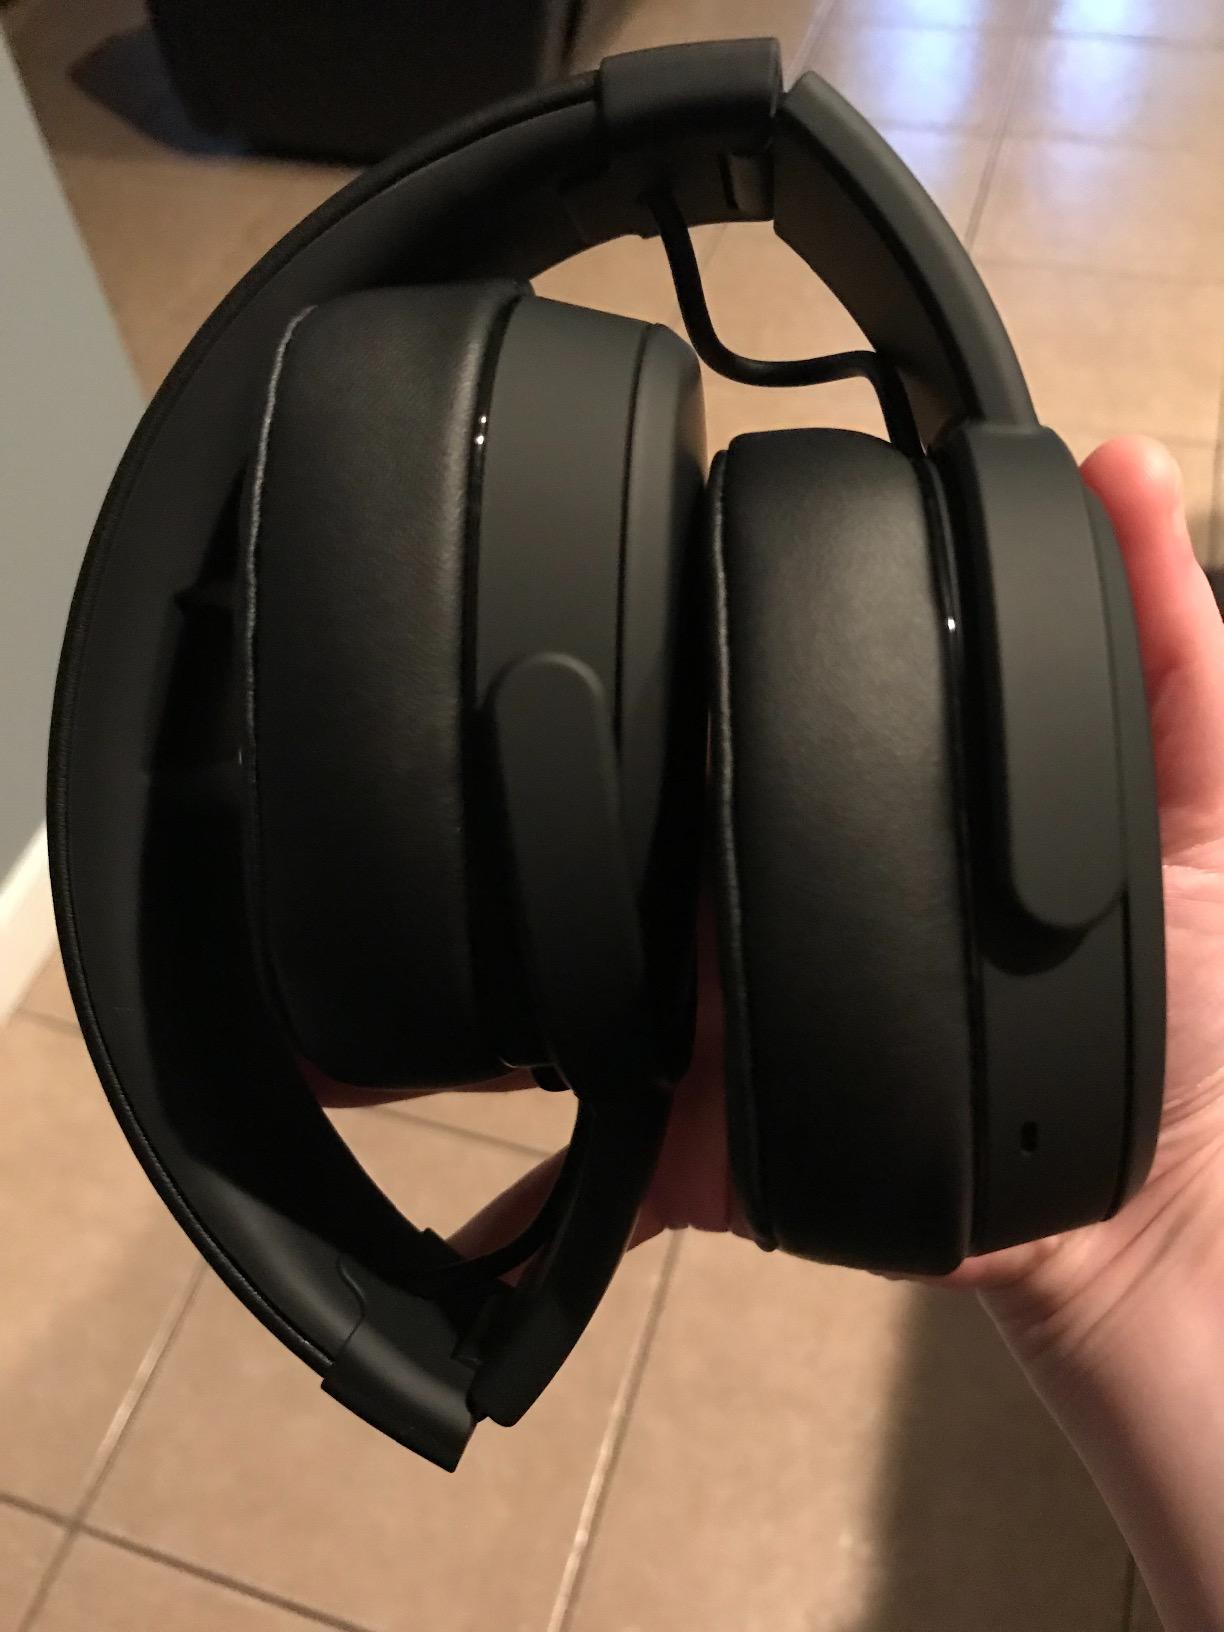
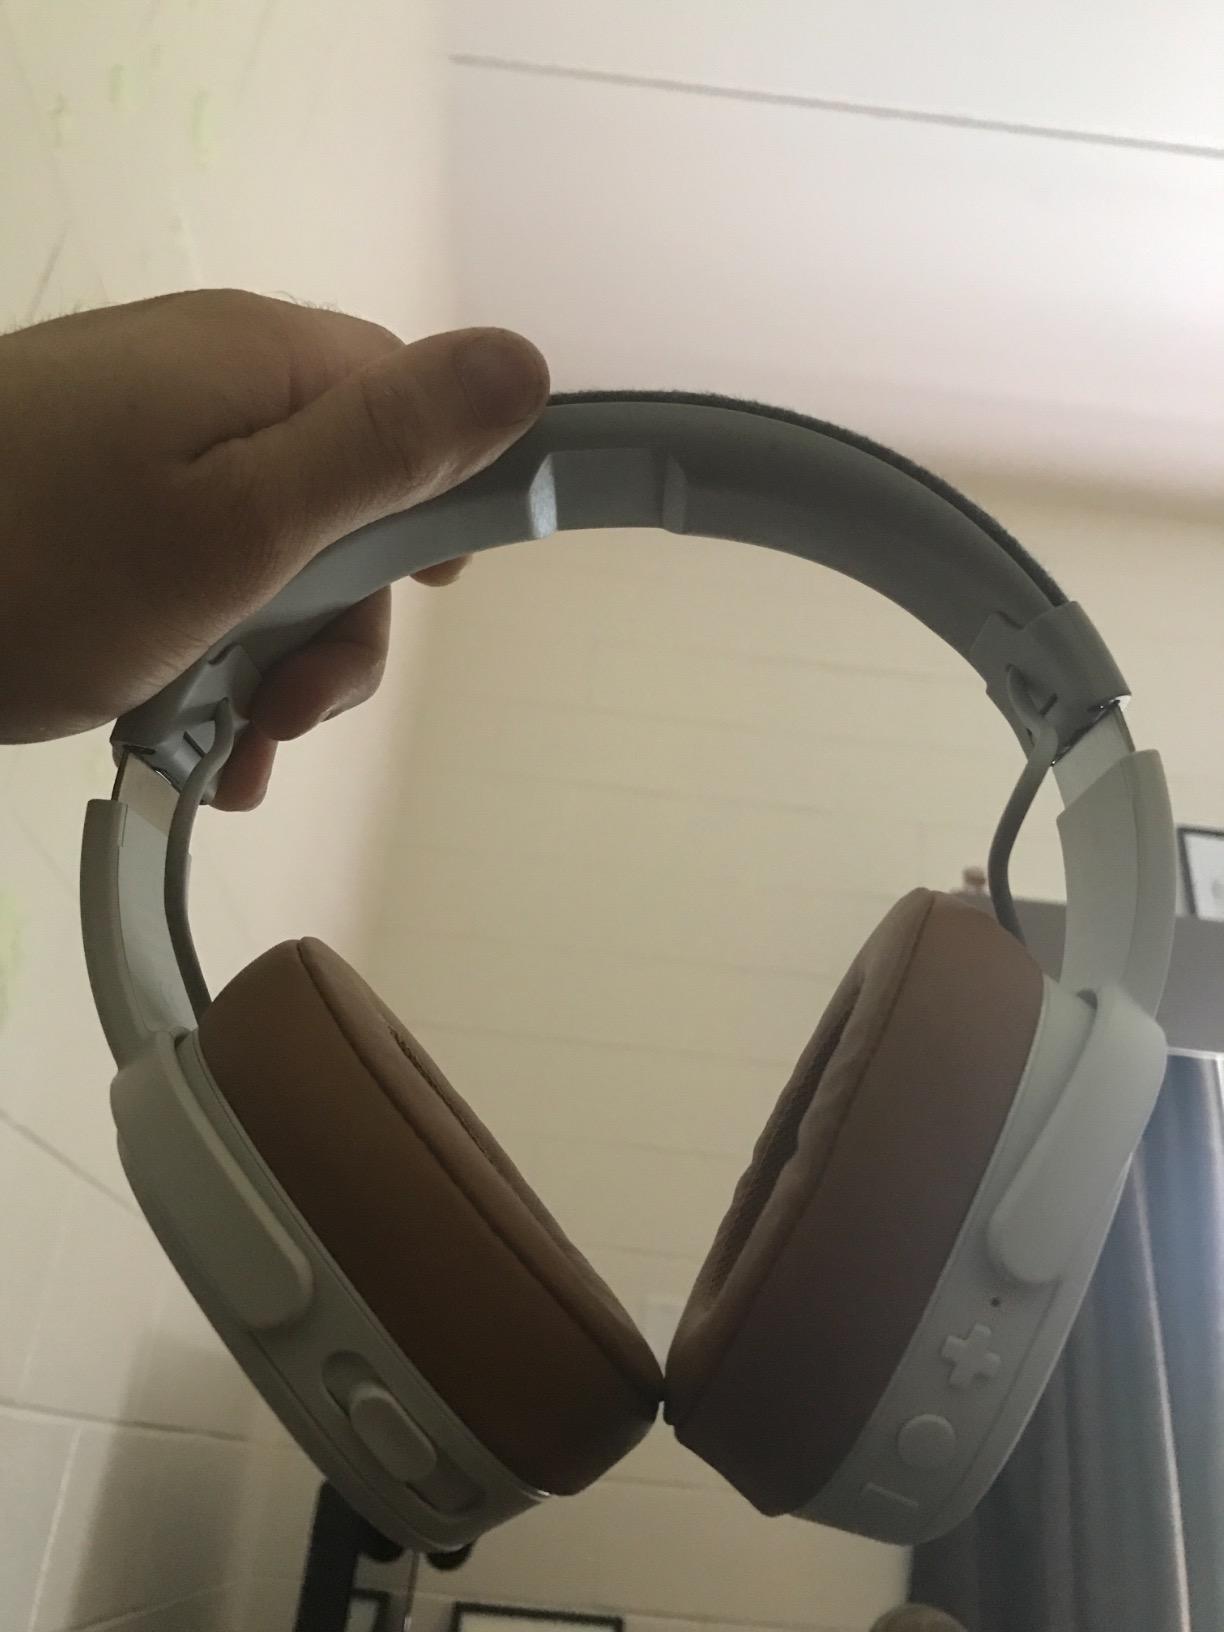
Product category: headphones
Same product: no